Scaphe

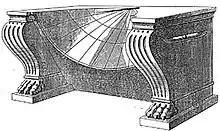
Reconstruction of the 2,000 year old Phoenician scaphe sundial found at Umm al-Amad, Lebanon

The scaphe (also known as a skaphe, scaphion (diminutive) or ) was a sundial said to have been invented by Aristarchus of Samos (3rd century BC). There are no original works still in existence by Aristarchus, but the adjacent picture is an image of what it might have looked like; only his would have been made of stone. It consisted of a hemispherical bowl which had a vertical gnomon placed inside it, with the top of the gnomon level with the edge of the bowl. Twelve gradations inscribed perpendicular to the hemisphere indicated the hour of the day.